Western New Guinea

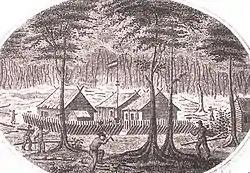
Fort Du Bus in 1828

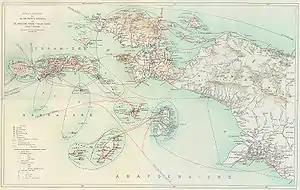
Dutch expeditions in Netherlands New Guinea 1907–1915.

The first map showing the whole island as an island was published in 1600 and shown 1606, Luís Vaz de Torres explored the southern coast of New Guinea from Milne Bay to the Gulf of Papua including Orangerie Bay, which he named "Bahía de San Lorenzo". His expedition also discovered Basilaki Island, naming it "Tierra de San Buenaventura", which he claimed for Spain in July 1606. On 18 October, his expedition reached the western part of the island in present-day Indonesia, and also claimed the territory for the King of Spain.